This Is Christmas (film)

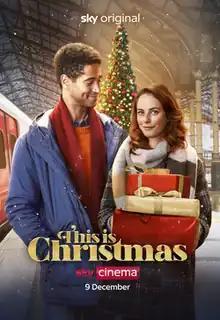
Release poster

This Is Christmas (also known as This Christmas) is a 2022 British Christmas romantic comedy film directed by Chris Foggin and written by Alastair Galbraith. The film stars an ensemble cast including Alfred Enoch, Kaya Scodelario, Nadia Parkes, Timothy Spall, Ben Miller, Sarah Niles, Jeremy Irvine, Alexandra Roach and Joanna Scanlan.